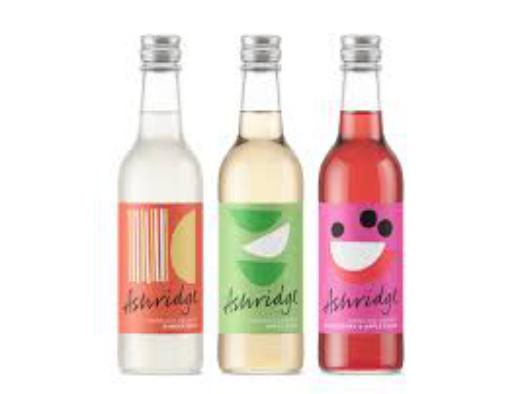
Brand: Ashridge Cider
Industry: Food